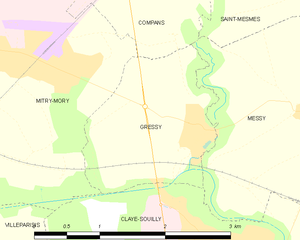
Carte des communes françaises Gressy